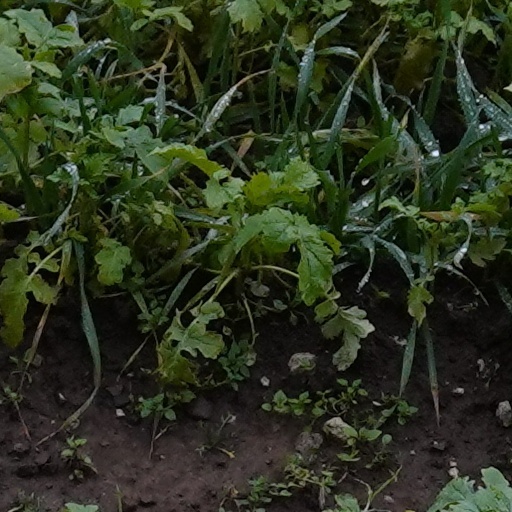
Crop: wheat